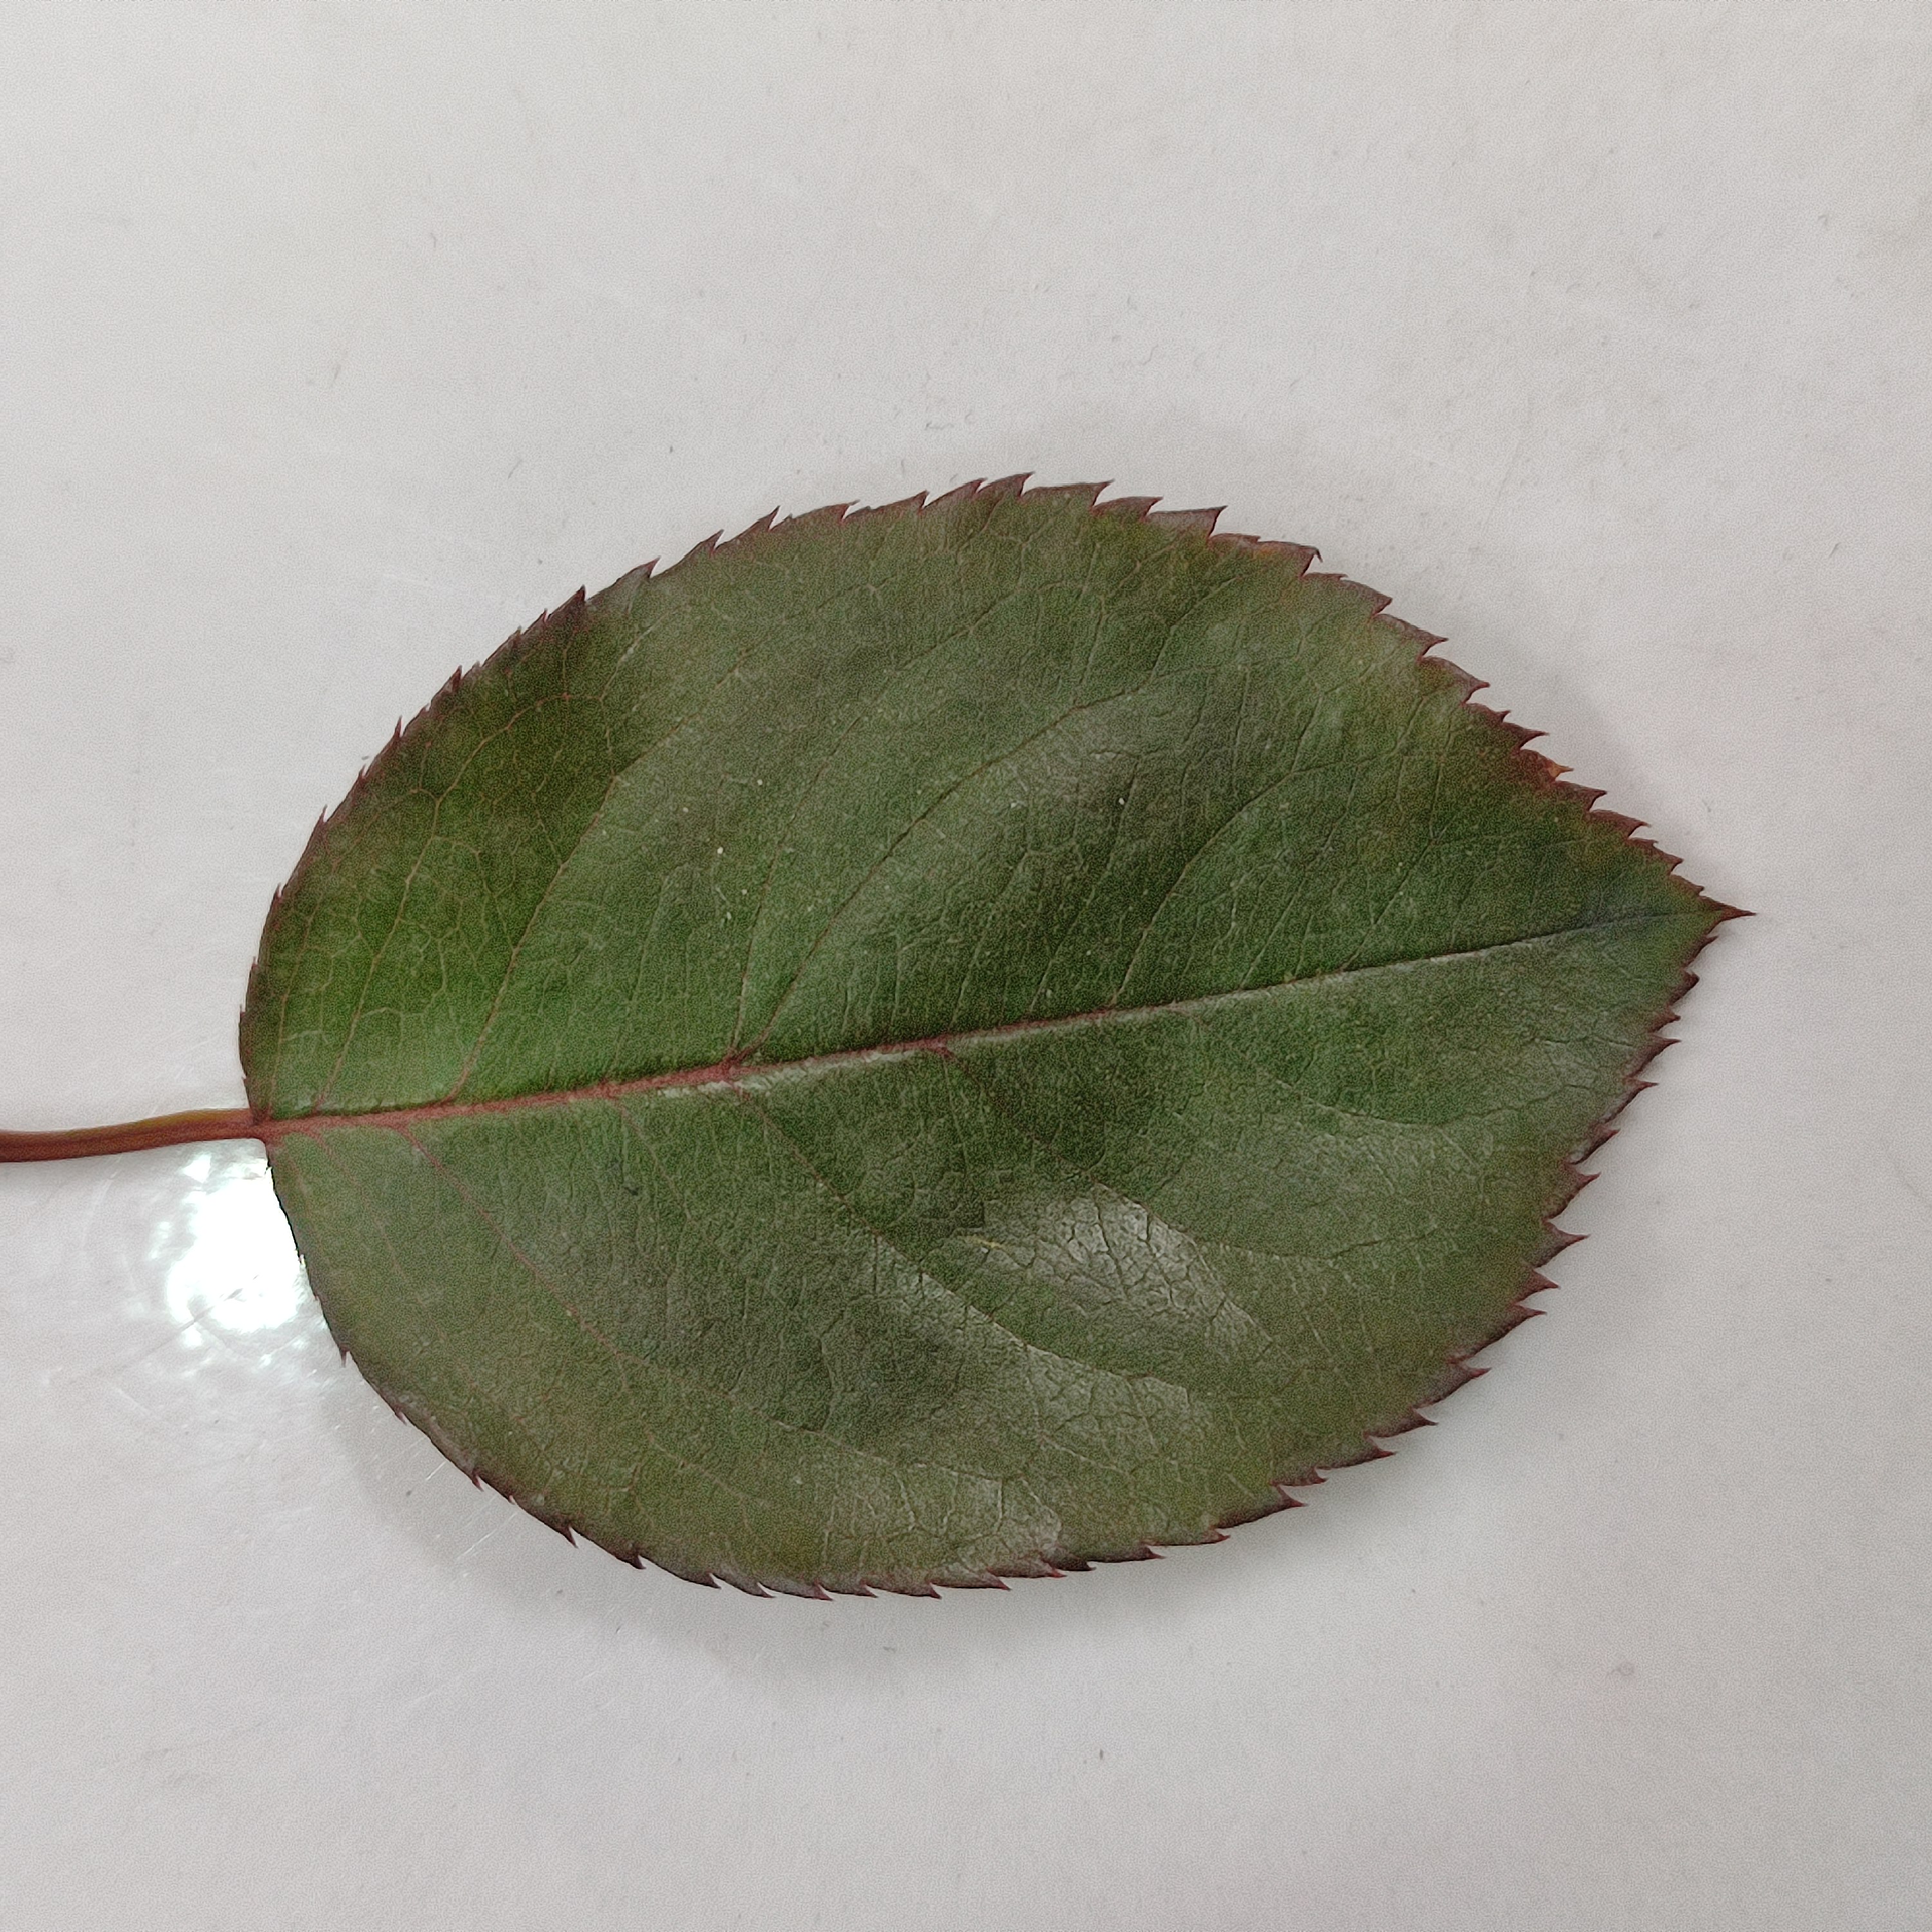
Label: Healthy Leaf